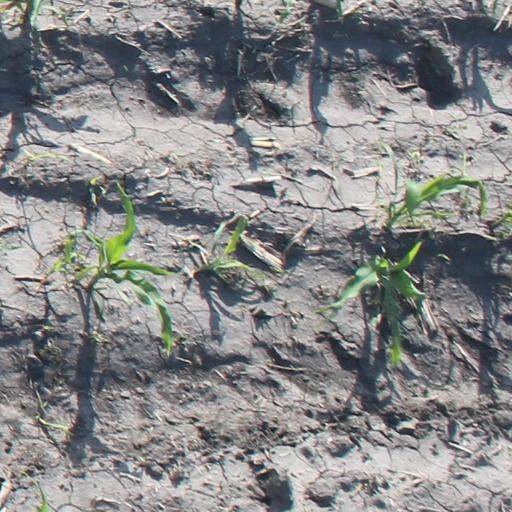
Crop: maize; corn